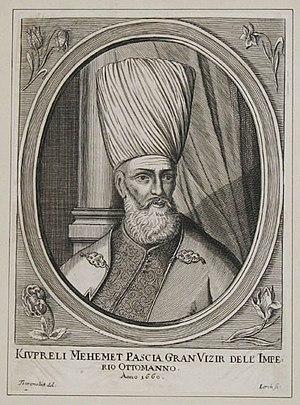
La turquisation, turcisation, turquification, ou turcification est un processus d'assimilation culturelle des populations non turques à la culture turque au contact des peuples turcs, originaires des monts Altaï, en Sibérie méridionale.
Mehmet Köprülü, est un grand vizir de l'Empire ottoman de 1656 à 1661.